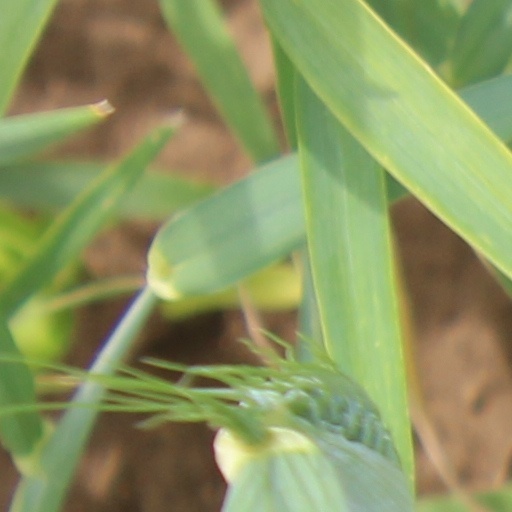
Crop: wheat